Adrian Sutil

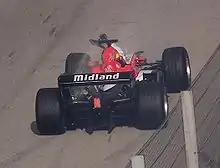
Sutil testing for Midland F1 Racing in February 2006

That year also saw Sutil enter Formula One. In January, he was confirmed as one of the three test drivers for the new Midland F1 Racing team, along with Markus Winkelhock and Giorgio Mondini. This came thanks to his connections with Colin Kolles, who was then running the team.